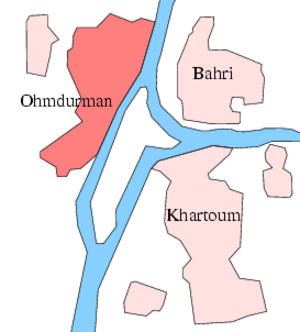
Omdourman est la deuxième plus grande ville du Soudan, située en face de la capitale Khartoum sur le Nil. Elle comptait 1,2 million d'habitants en 1993. Elle forme avec Khartoum et Bahri le centre culturel et industriel du pays.